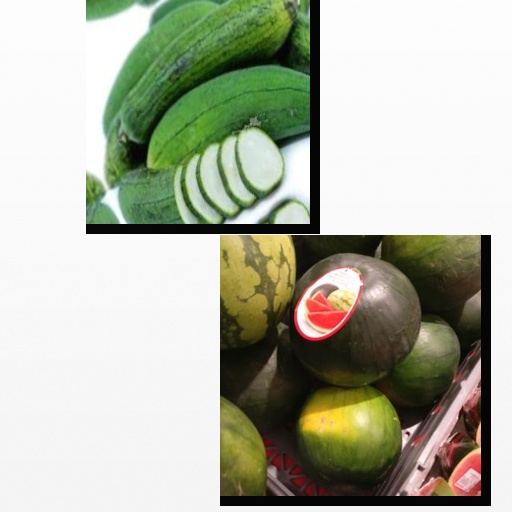
Food items: melon, sponge_gourd